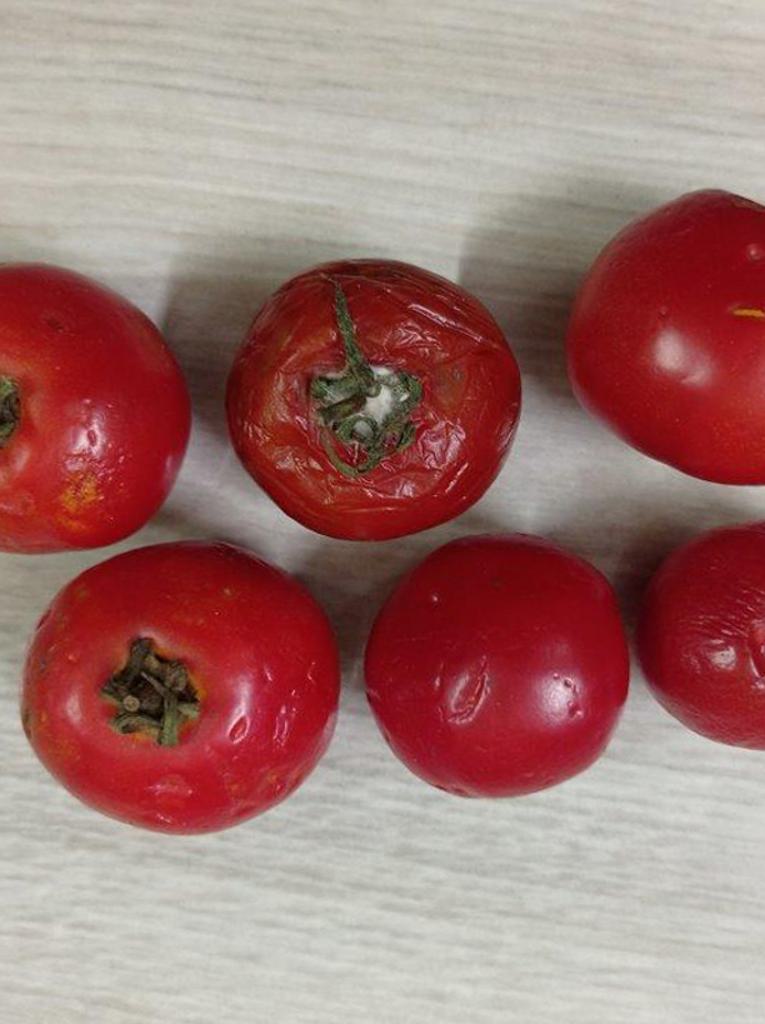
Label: Rotten